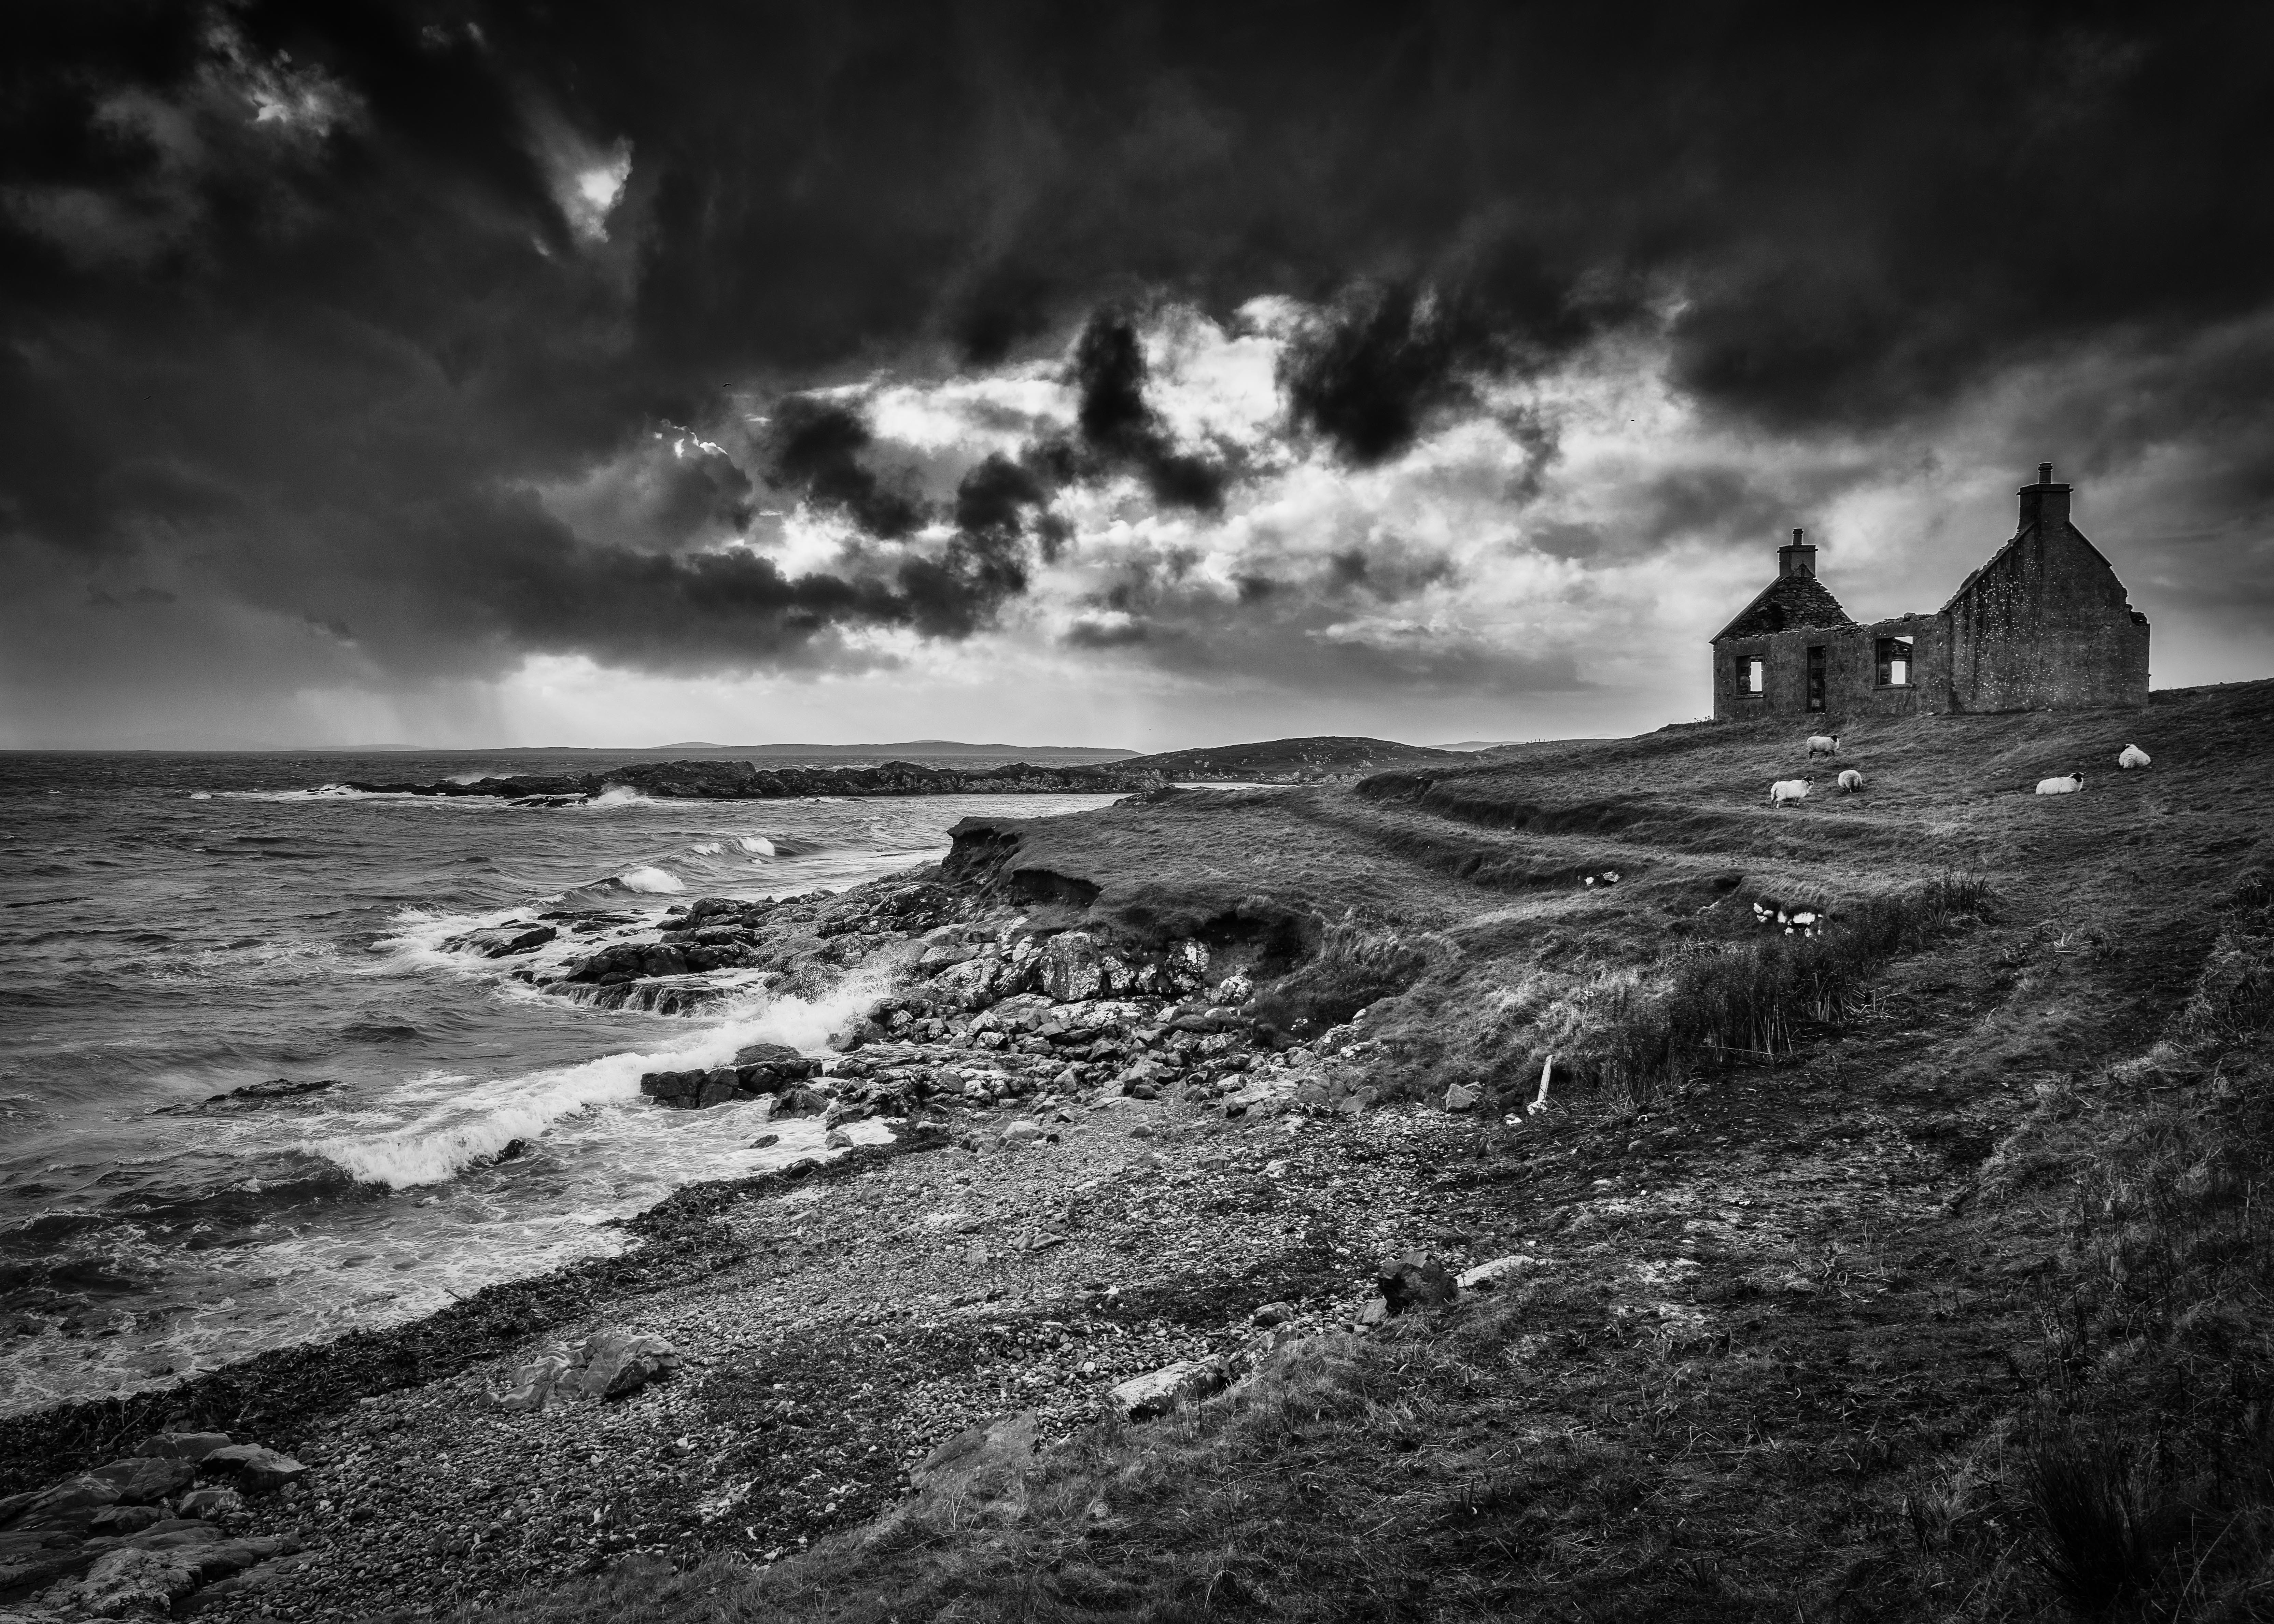
landscape, sea, coast, water, grass, rock, ocean, horizon, wilderness, light, cloud, black and white, sky, photography, house, wave, moody, bleak, tower, livestock, sheep, seascape, scenery, weather, darkness, nikon, ruin, black, monochrome, rocks, uk, blackandwhite, art, mono, waves, clouds, stormy, animals, walls, beauty, scene, scotland, scottish, harris, nikond800e, mood, 1635, outerhebrides, westernisles, monochrome photography